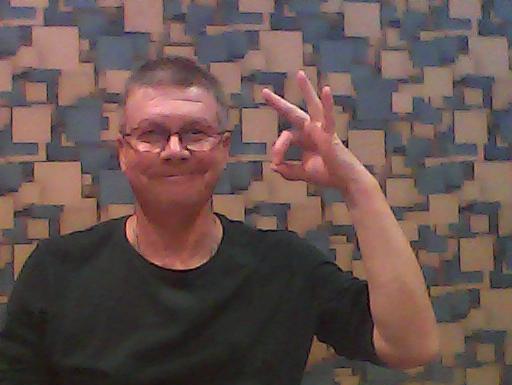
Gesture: ok